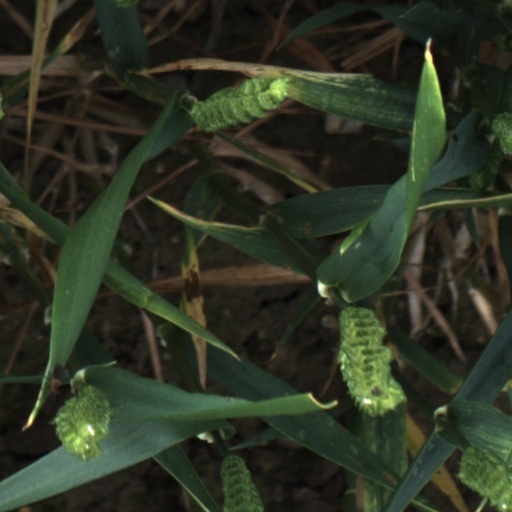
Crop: wheat